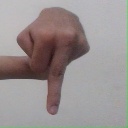
अक्षर: प